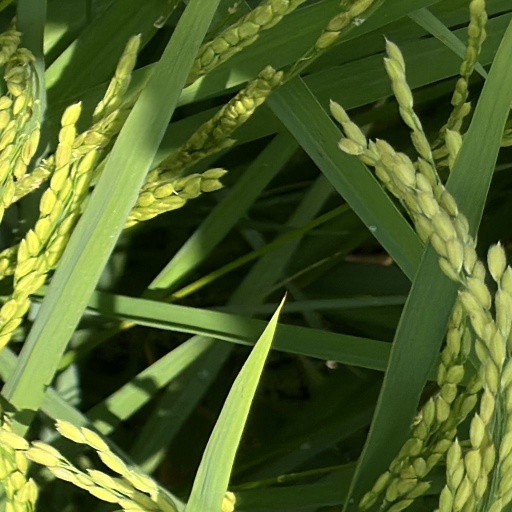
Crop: rice